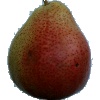
Label: pear_forelle